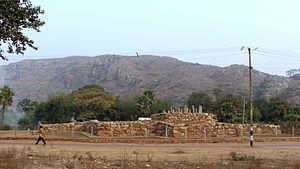
Ajātaśatru ou Ajatasattu, अजातशत्रु, fut roi du royaume du Magadha de -492 à -461 av. J.-C. Fils de Bimbisara, il appartenait à la dynastie Hariyanka. Le peu de renseignements que nous pouvons trouver sur sa vie nous est parvenu par la tradition orale et des textes jaïns et bouddhistes tardifs. Il fut contemporain du Bouddha mais soutint selon la tradition bouddhiste le dissident Devadatta plutôt que le fondateur du courant.